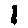
Label: 1